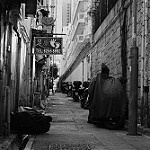
Scene: Outdoor